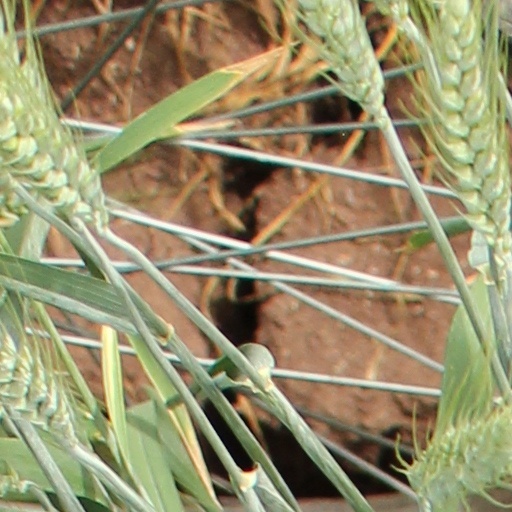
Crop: wheat